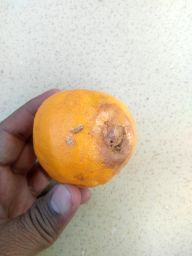
Fruit: Orange
Quality: Bad